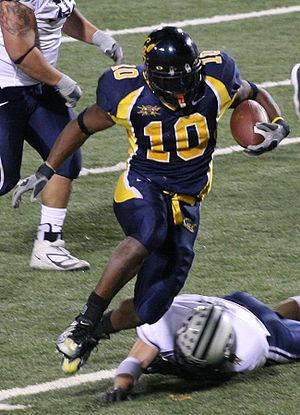
Marshawn Terrell Lynch, né le 22 avril 1986 à Oakland en Californie, est un footballeur américain évoluant au poste de running back. Surnommé Beast Mode, il joue en National Football League pour les Bills de Buffalo et les Seahawks de Seattle. Avec Seattle, Lynch remporte le Super Bowl XLVIII contre les Broncos de Denver.